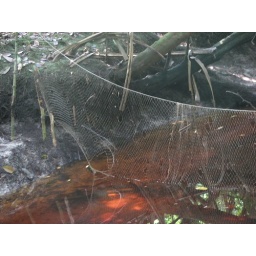
LL foret, a fishing net laid out across a river in the forest